Mildred Muscio

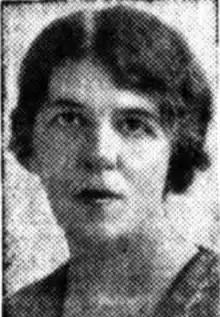
Muscio in 1940

Florence Mildred Muscio (28 April 1882 – 17 August 1964) was an Australian activist for the rights of women and children, feminist and school principal.